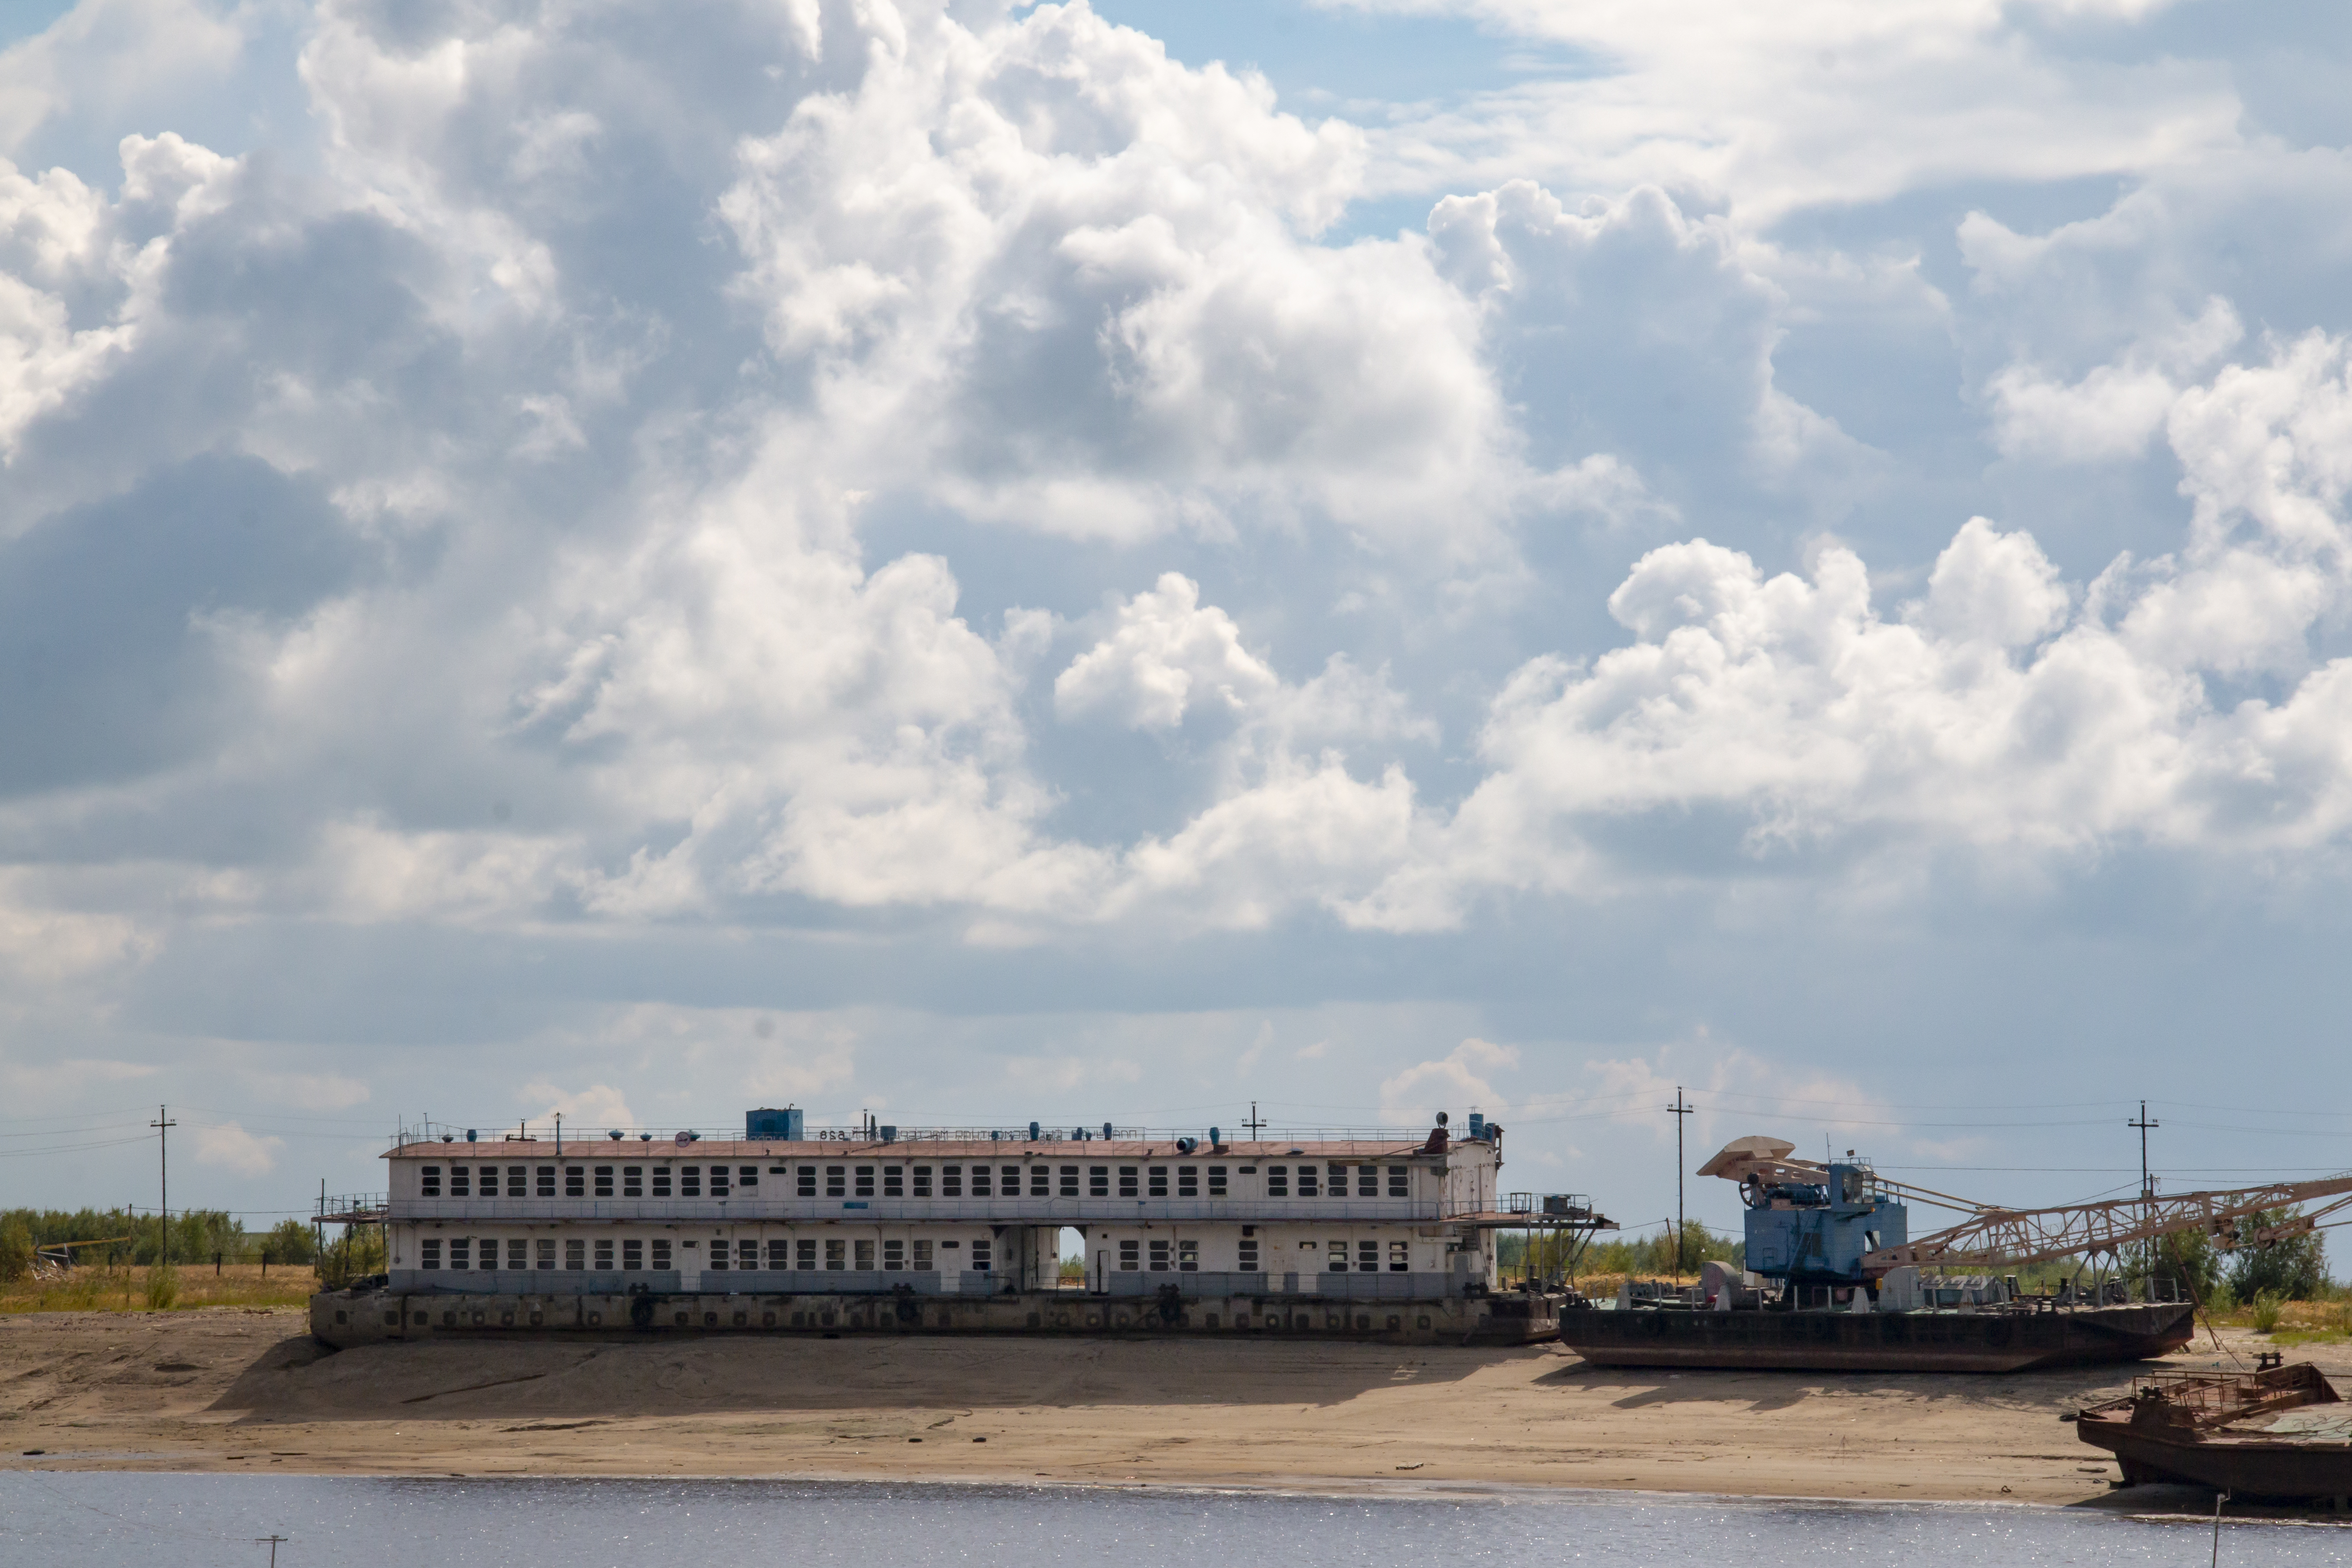
irtysh, landing stage, navigation, passenger transport, passengers, river fleet, sand, ship, shore, swimming, transport, sky, cloud, water, waterway, river, cumulus, architecture, vehicle, bank, sea, meteorological phenomenon, wheel, coast